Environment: real
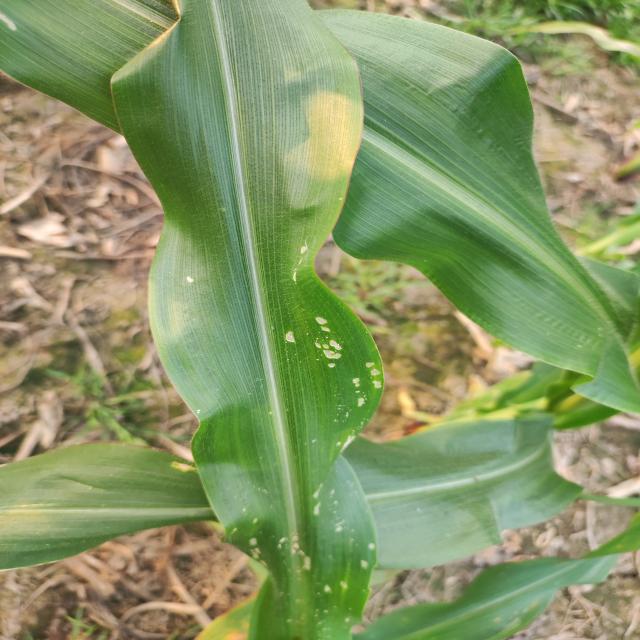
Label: fall_armyworm